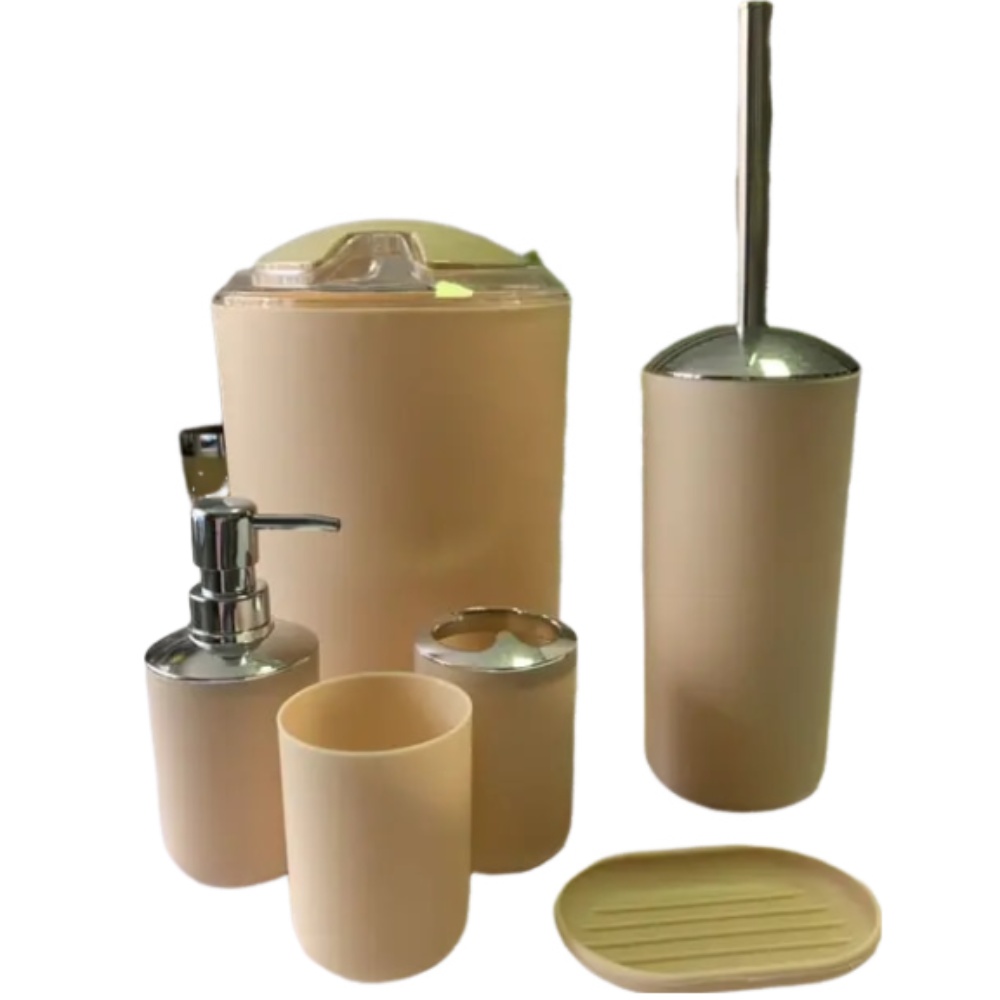
Plastic Bathroom Accessories Set Toilet Brush Soap Dish Toothpaste Dispenser Trash
Features Complete Bathroom Ensemble Including Toothbrush Holder And Soap Dispenser Durable plastic Construction Designed For Daily Use And Longevity Easy To Clean Smooth Surfaces For Convenient Maintenance Coordinated Design Promoting A Harmonious Bathroom Decor Variety Of Colours And Styles Available For Personalisation Affordable Practical Solution To Enhance Bathroom Functionality And Aesthetics Specification Material: plastic Color: Apricot Weight: 0.26 Pound You Will Receive 1 X plastic Bathroom Accessories Set
Brand: NON-7S45605S10757
Category: Home & Garden > Bathroom Accessories > Bathroom Accessory Sets